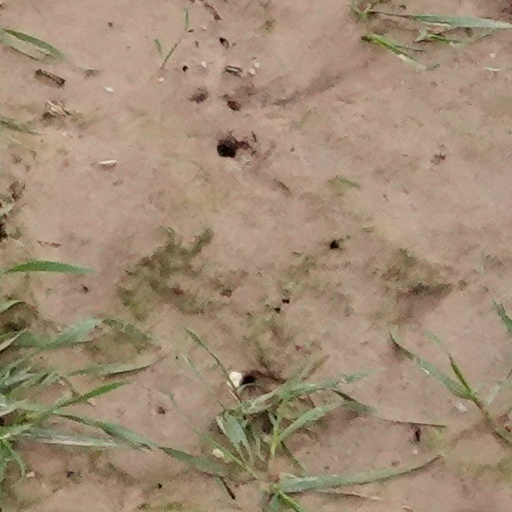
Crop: wheat